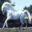
Label: horse